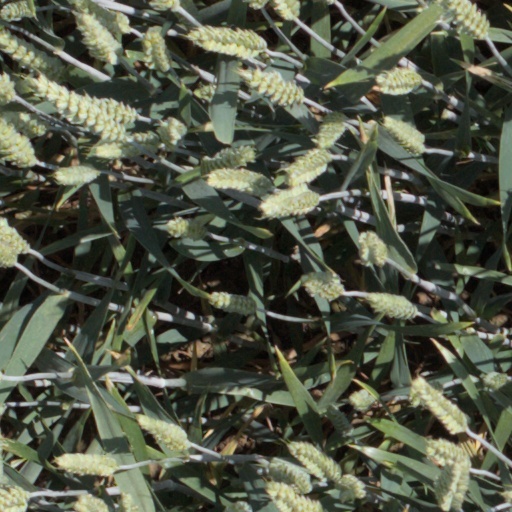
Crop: wheat